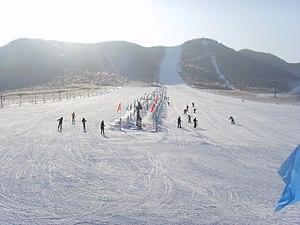
Le xian de Wangqing est un district administratif de la province du Jilin dans le nord-est de la Chine. Il est placé sous la juridiction de la préfecture autonome coréenne de Yanbian. Le nom est d'origine mandchoue et signifie forteresse.